GameKing

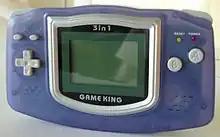
Original GameKing (GM-218)

GameKing is a brand of handheld game consoles, designed and developed by Timetop and manufactured by Guangzhou Panyu Gaoming Electronics Co., Ltd, (also known as GZ Daidaixing Tec.Electronics Co., Ltd.) in 2003, for the Hong Kong consumer market. The brand has three consoles, the GameKing I, the GameKing II and the GameKing III. A fourth console, the Handy Game, was produced by Timetop and shares some branding, but otherwise has little to do with the GameKing franchise.